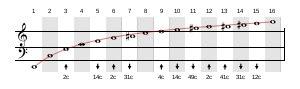
Dimitrios Demétre Demis Visvikis, né en 1951 au Caire, est un compositeur d'origine hellénique et de nationalité grecque et française.
Les mathématiques sont un ensemble de connaissances abstraites résultant de raisonnements logiques appliqués à des objets divers tels que les ensembles mathématiques, les nombres, les formes, les structures, les transformations, etc. ; ainsi qu'aux relations et opérations mathématiques qui existent entre ces objets. Elles sont aussi le domaine de recherche développant ces connaissances, ainsi que la discipline qui les enseigne.